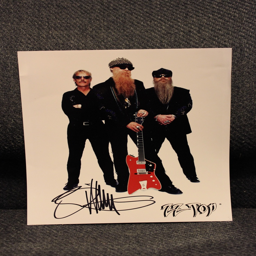
hard rock artist , the front man , authentic autograph you can have a chance of winning at an up coming event !